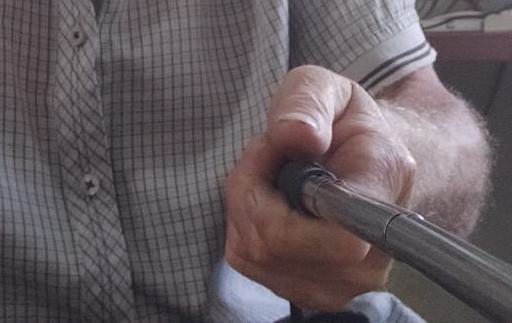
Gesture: no_gesture